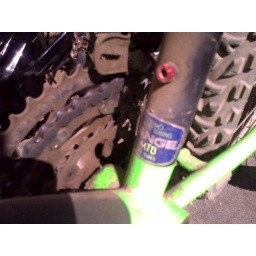
Yeah steel! Note the bottle bolt is in red not purple, poor coordination.